Seal (musician)

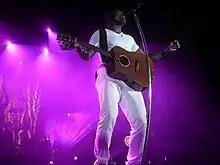
Seal performing in 2008

"System" was released in the UK on 12 November 2007 and in the US on 13 November 2007. Seal describes the album as more dance-oriented, apparently a return to the roots of his first album. On the track titled "Wedding Day", Seal sings a duet with his then-wife, model Heidi Klum. The album's first single, "Amazing", was released on 25 September 2007 and nominated for the "Best Male Pop Vocal Performance" Grammy at the 2007 50th Annual Grammy Awards.